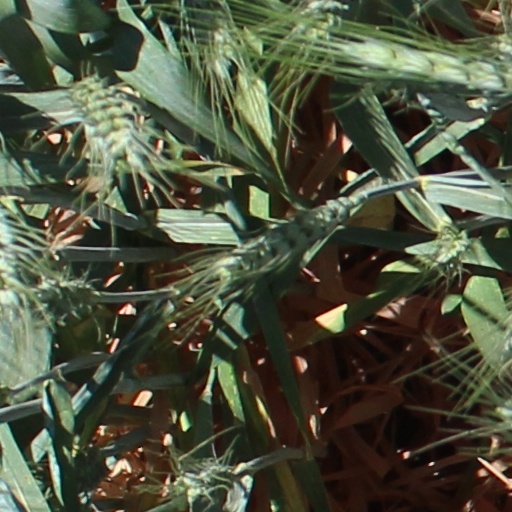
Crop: wheat